Juries in the United States

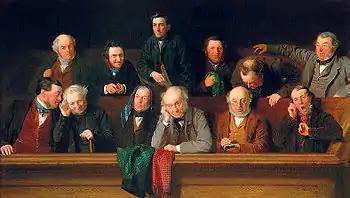
A nineteenth-century painting of a jury

In some American colonies (such as in New England and Virginia) and less often in England, juries also handed down rulings on the law in addition to rulings on the facts of the case. The American grand jury was also indispensable to the American Revolution by challenging the Crown and Parliament, including by indicting British soldiers, refusing to indict people who criticized the crown, proposing boycotts and called for the support of the war after the Declaration of Independence. In the late 18th century, colonial civil, criminal and grand juries played significant roles in checking the power of the executive, the legislature and the judiciary.